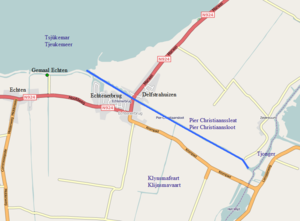
Le Pier Christiaanssleat est un canal néerlandais de la Frise.